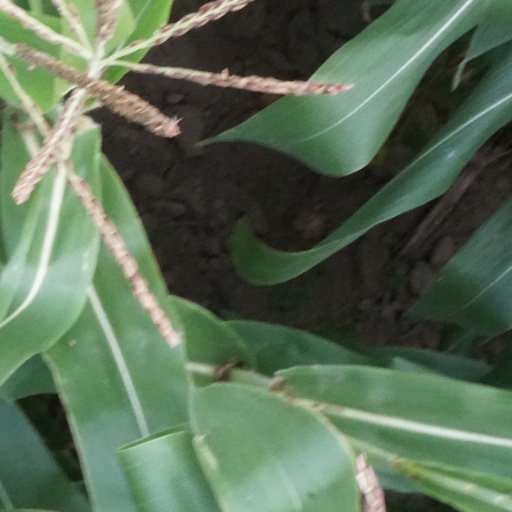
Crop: maize; corn